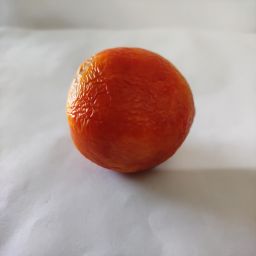
Crop: Tomato
Quality: Old